2019 FIBA Europe Cup Finals

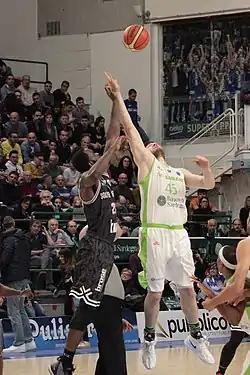
The tip off of the first leg

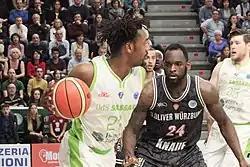
Dyshawn Pierre guarded by Mike Morrison in the first leg

The 2019 FIBA Europe Cup Finals were the concluding games of the 2018–19 FIBA Europe Cup season. The Finals will be played in a two-legged format, with the first leg being played on April 24 and the second one on 1 May 2019. The finals were played between Dinamo Sassari and s.Oliver Würzburg. Both teams appeared in their first FIBA Europe Cup final, as well as their first European final.